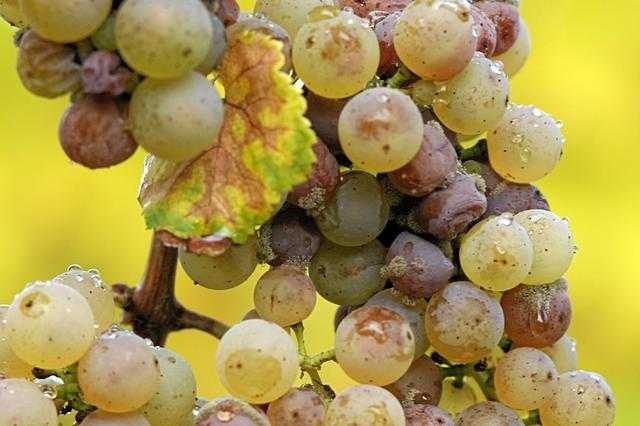
Label: Grapes